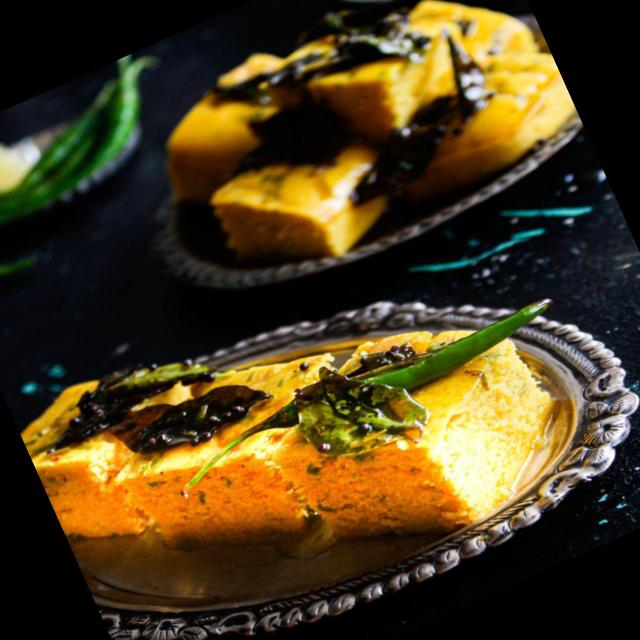
Dish: dhokla